Fox sparrow

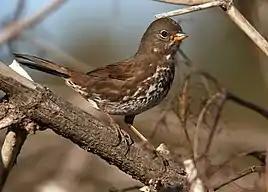
Sooty fox sparrow, Sacramento, California

More specific information regarding plumage is available in the accounts for the various taxa.